Haubarg

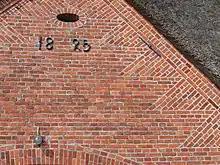
Façade detail on the former "Hof Jacobs" with "sawtooth pattern" and cross-hatched brickwork

Haubargs have a right-angled floor plan, which is square in the case of four-post buildings. They are post-and-beam houses, a form of "Ständerhaus", in which the house is supported on, usually four, but sometimes six or eight posts, depending on size, that are joined by longitudinal and transverse beams ("Pfetten"). In rare cases, no longer seen today, there were as many as ten posts. This method of construction meant, "inter alia", that the house was resistant to the forces of nature, especially storms and their associated surges. Even if a storm surge collapses the walls, the posts will still support the roof. The basic structure of the house remains undamaged. This design also simplified the renovation of the walls, which began to 'salt out' after about 100 years and had to be replaced.